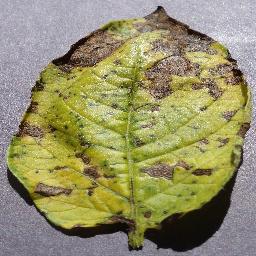
Etiqueta: Tizon_Temprano